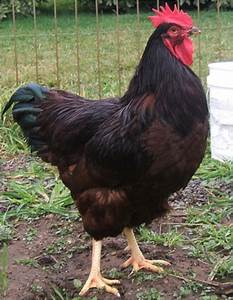
Label: gallina